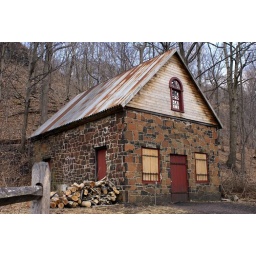
house in hill